Mexican rag doll

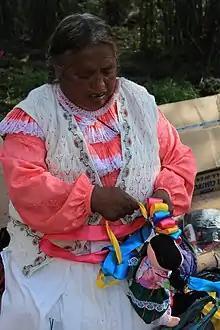
Otomi woman crafting a traditional doll, Amealco de Bonfil, Queretaro.

Rag dolls of various types have a long history in Mexico, especially since the colonial period. The making of dolls from old bits of clothing is still common among Mexico's indigenous populations, often using clothing that had been worn out by some member of the family, and made by mother or grandmother. However, the "Maria" dolls most likely originated in southern Queretaro, especially the municipality of Amealco, a heavily Otomi (Ñhañhü) area. According to Queretaro state authorities, the Marias originate from the communities of Santiago Mexquititlan and San Ildefonso Tultepec in the municipality of Amealco de Bonfil. They may date back to only the 1970s, when Guadalupe Rivera, daughter of muralist Diego Rivera, started a program designed to help the local economy, in particular that to the local women, who had been limited to selling candy on the street in cities. She taught the local people her style of making rag dolls, which originally include the use of buttons so that the dolls would have movable arms and legs, but since then, the design has been modified to the current version. However, the Mazahua people of neighbouring Michoacan state have also laid claim to the dolls. The dress of the dolls is similar to that of both the Mazahua and the Otomi of this area. The popularity of the dolls surged around the same time of the popularity of a movie personality called La India Maria, whose dress was similar to that of the Mazahua and took away some of the stigma of an indigenous look.